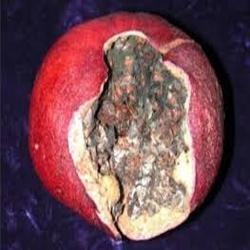
Label: Pomegranate